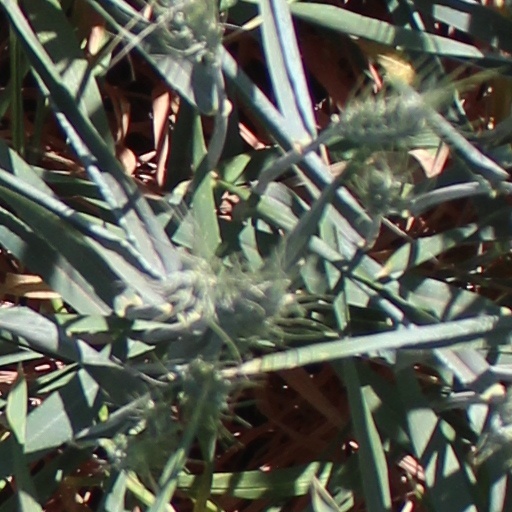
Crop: wheat